Lynnwood Farnam

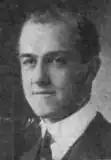

Lynnwood Farnam (January 13, 1885 – November 23, 1930) was a Canadian organist who became the preeminent organist in North America in the 1920s until his death. He was influential in promoting the music of Bach, and also championed French organ music contemporary to his day. He became acquainted with the most important American and European organists of his day, and upon his early death, several major works were dedicated to his memory. He was known for his superb technical ability and knowledge of organ registration, but he avoided performances intended to "show off" the organist, preferring the attention to be drawn to the music.